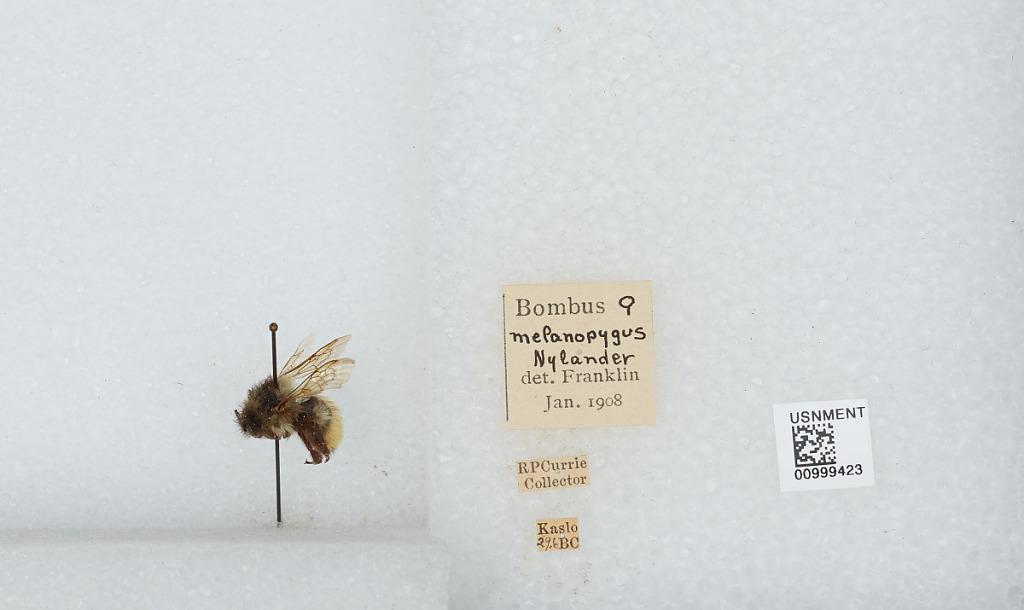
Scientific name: Bombus (Pyrobombus) melanopygus Nylander
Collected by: R. Currie
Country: Canada
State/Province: British Columbia
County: Regional District of Central Kootenay
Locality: Kaslo
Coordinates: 49.9133, -116.911
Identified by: Franklin